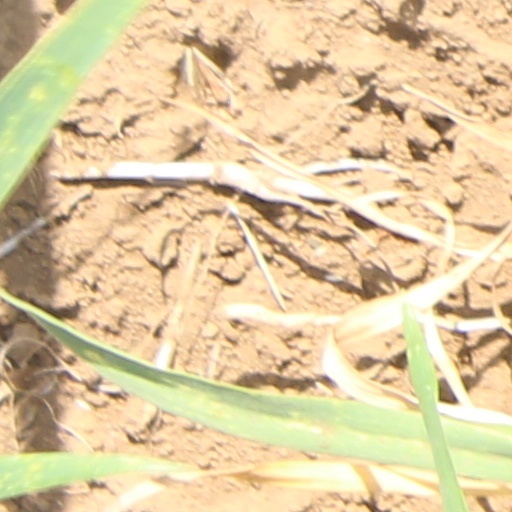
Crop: wheat